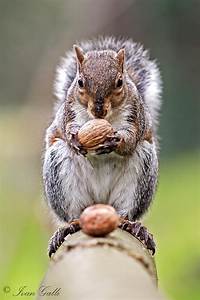
Label: scoiattolo